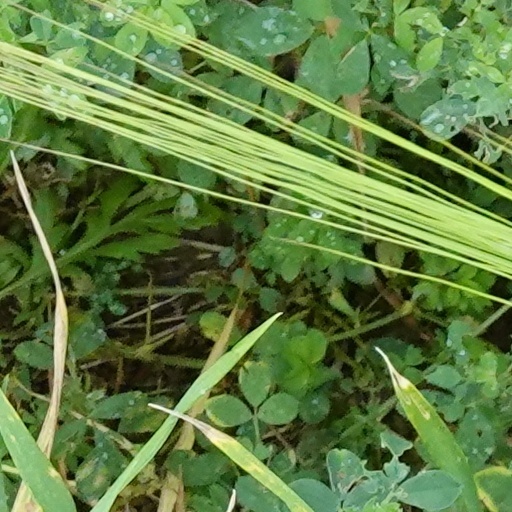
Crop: wheat